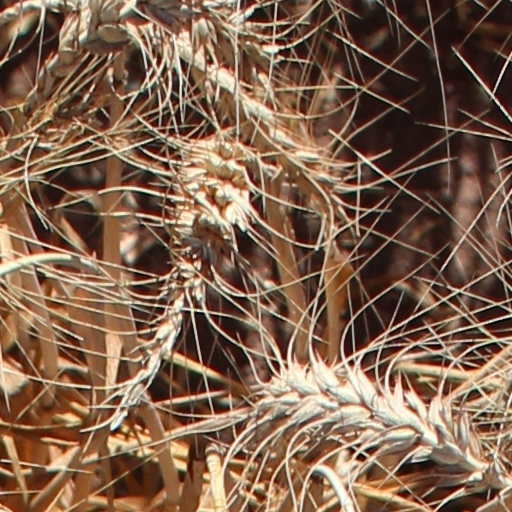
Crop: wheat